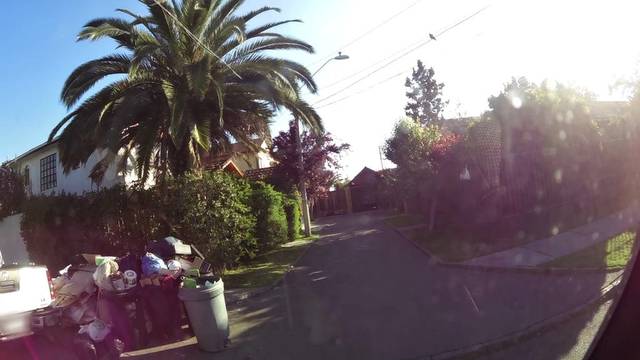
Region: Chile
Coordinates: -33.485, -70.758